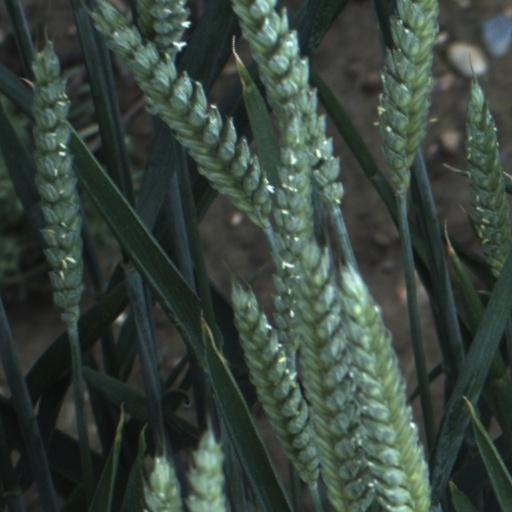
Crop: wheat